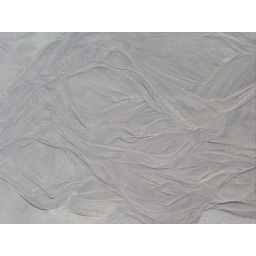
Patterns in the sand on a Northumberland beach